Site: brandenburg
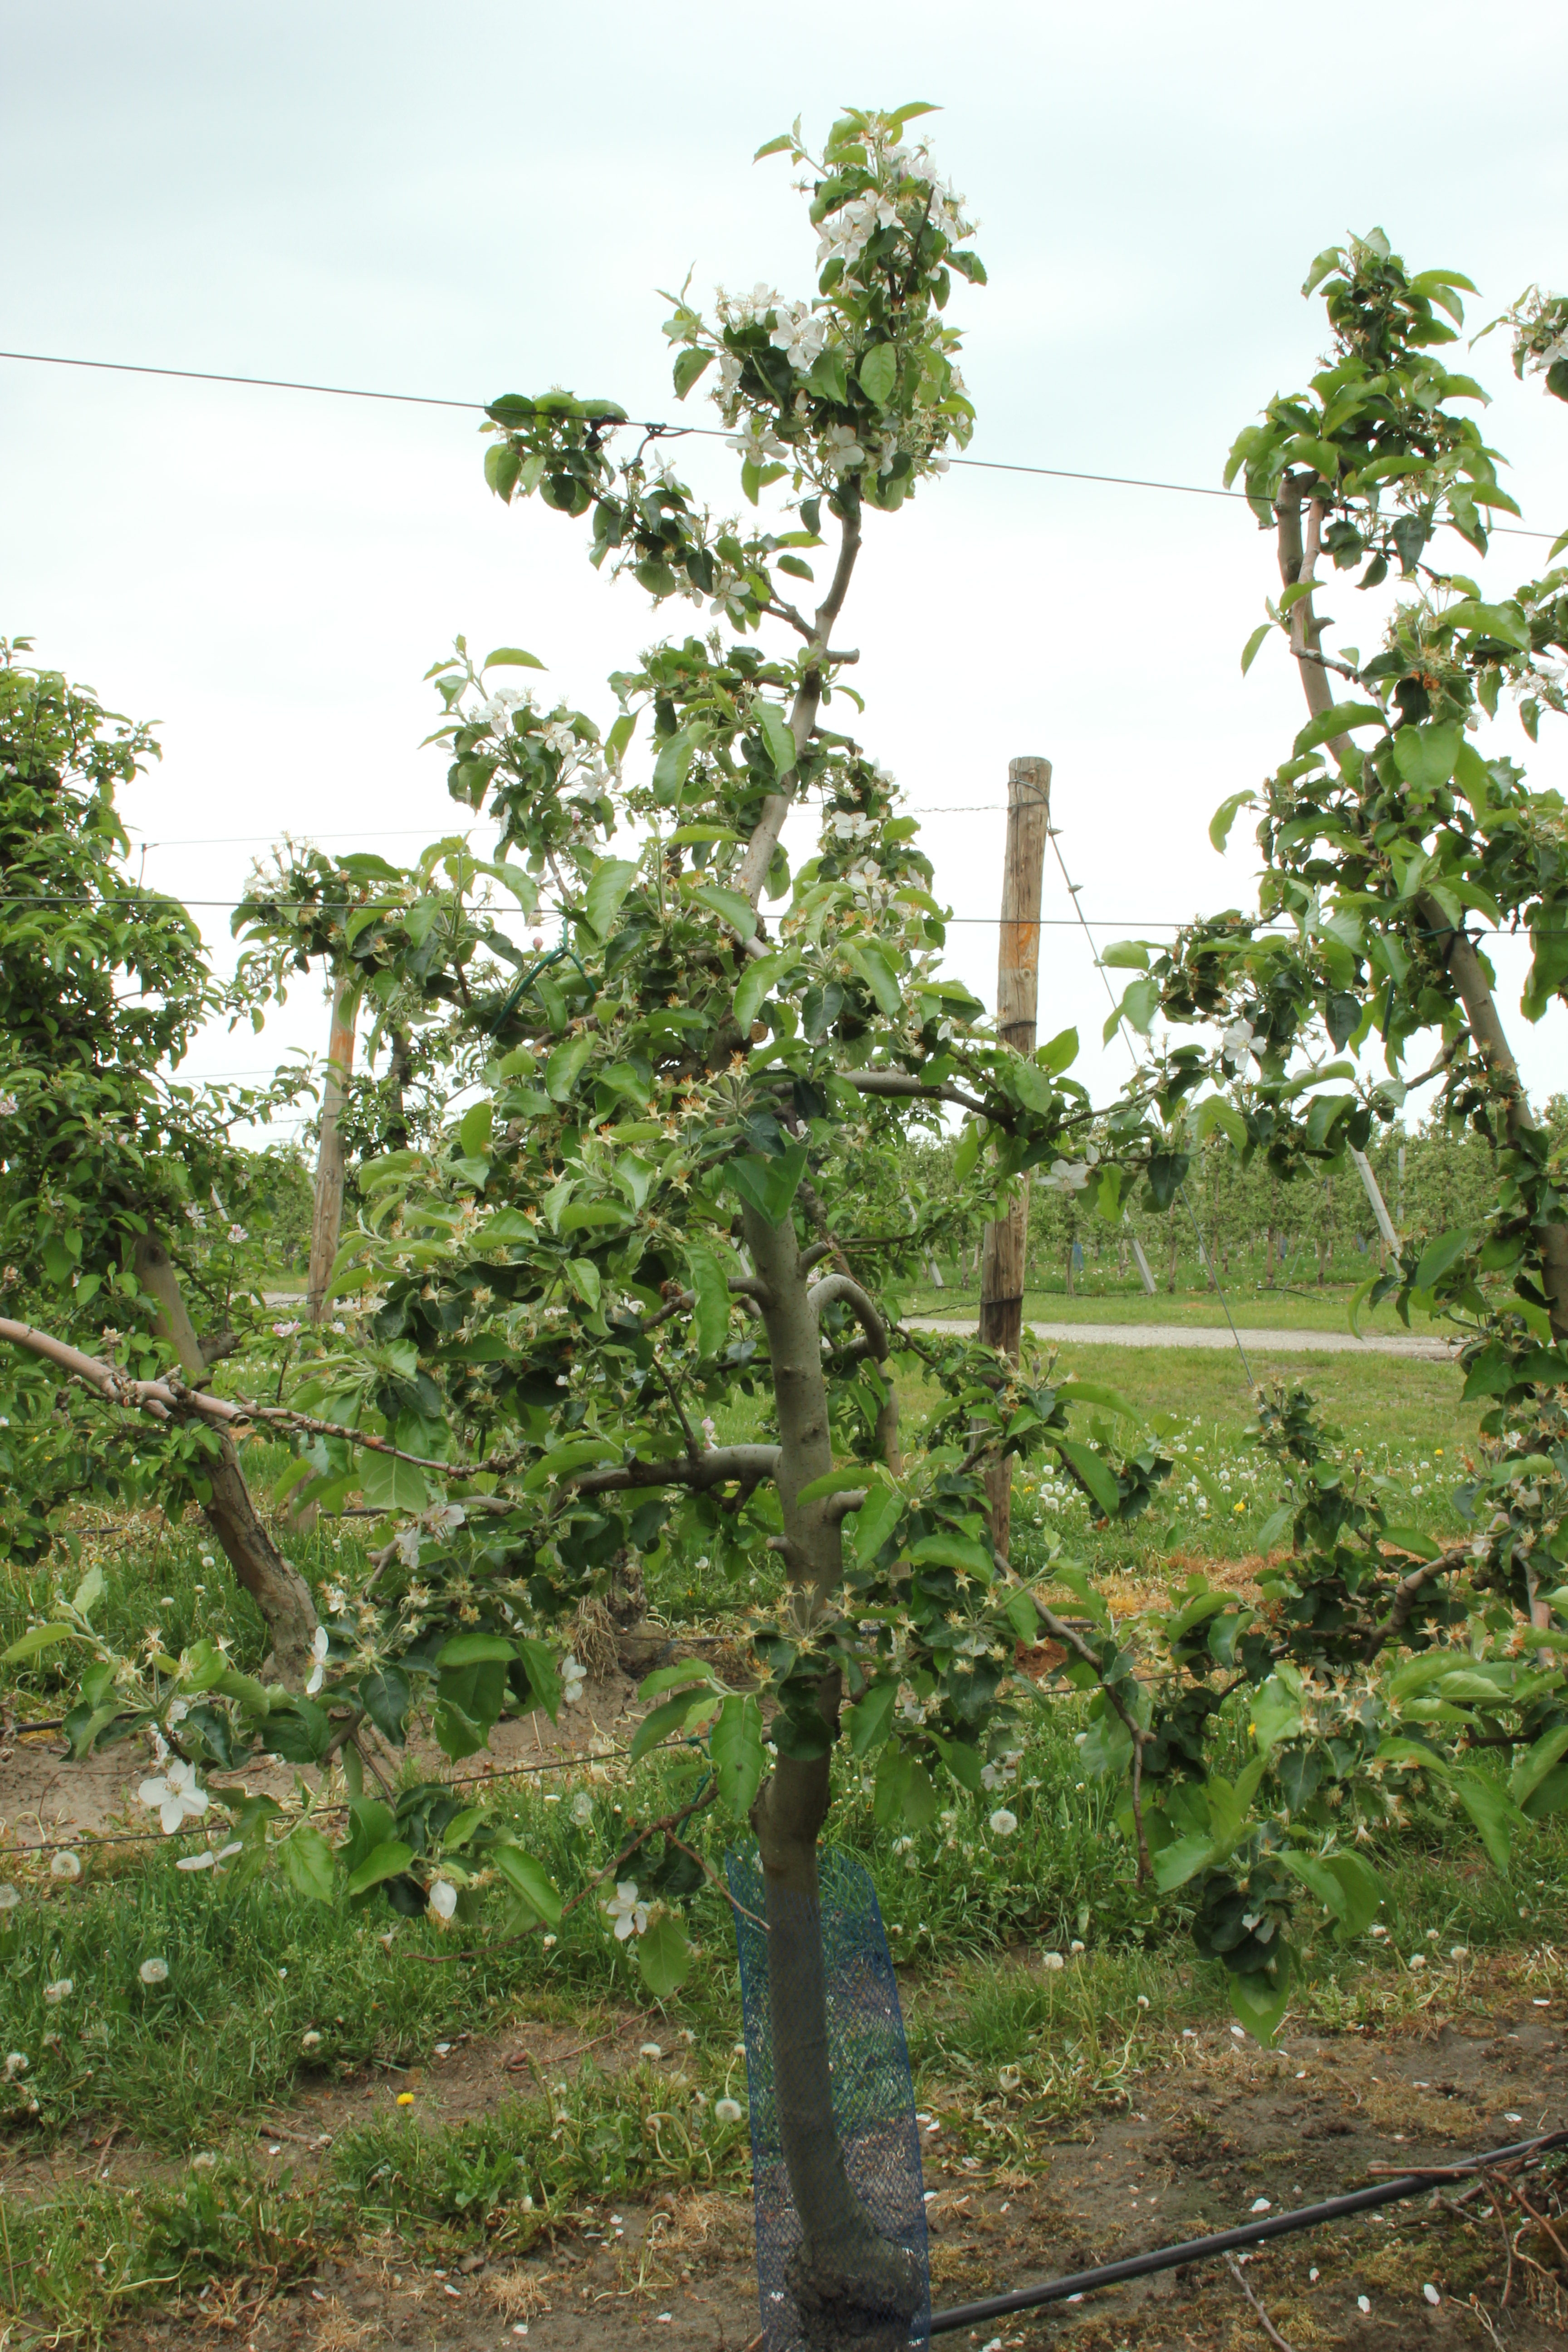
Growth stage (BBCH 67): Flowering